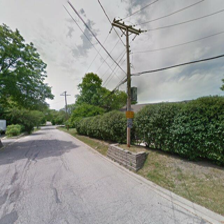
Label: streetView